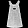
Label: Dress